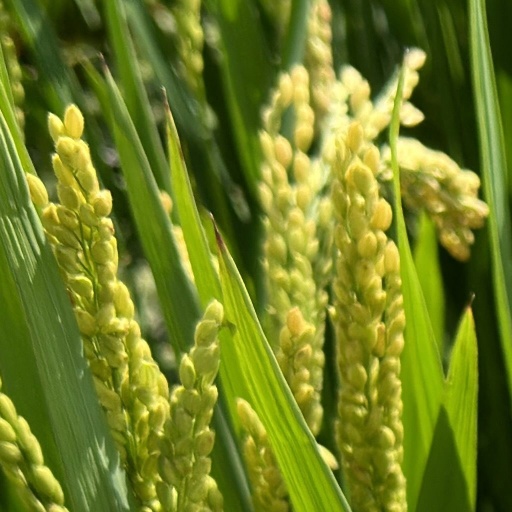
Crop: rice